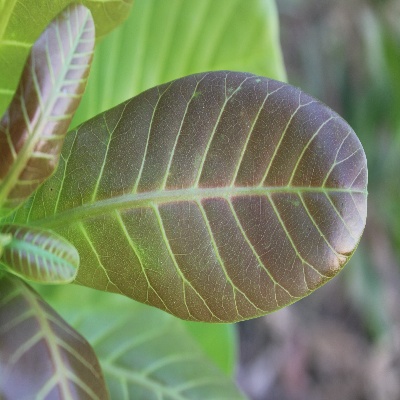
Crop: Cashew
Condition: healthy